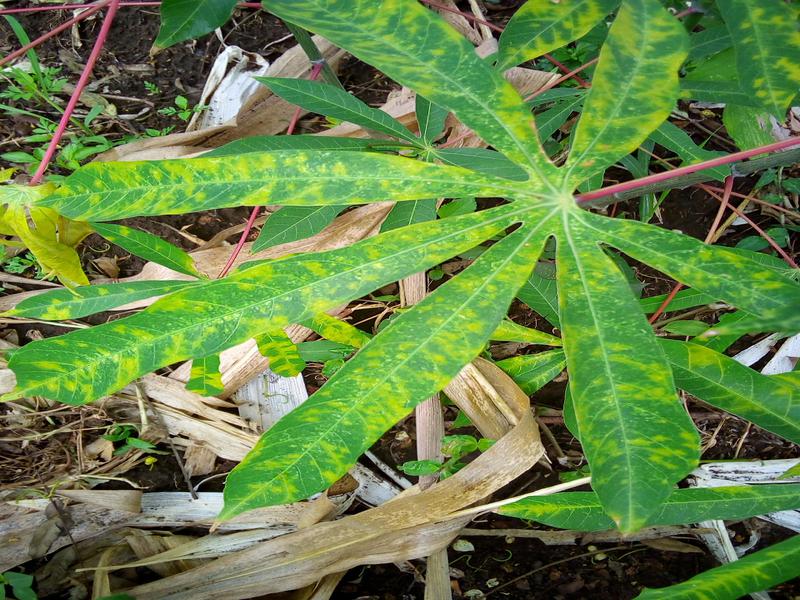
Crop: cassava
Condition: brown_streak_disease